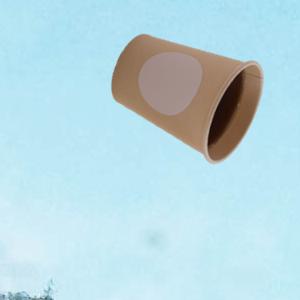
Label: cups